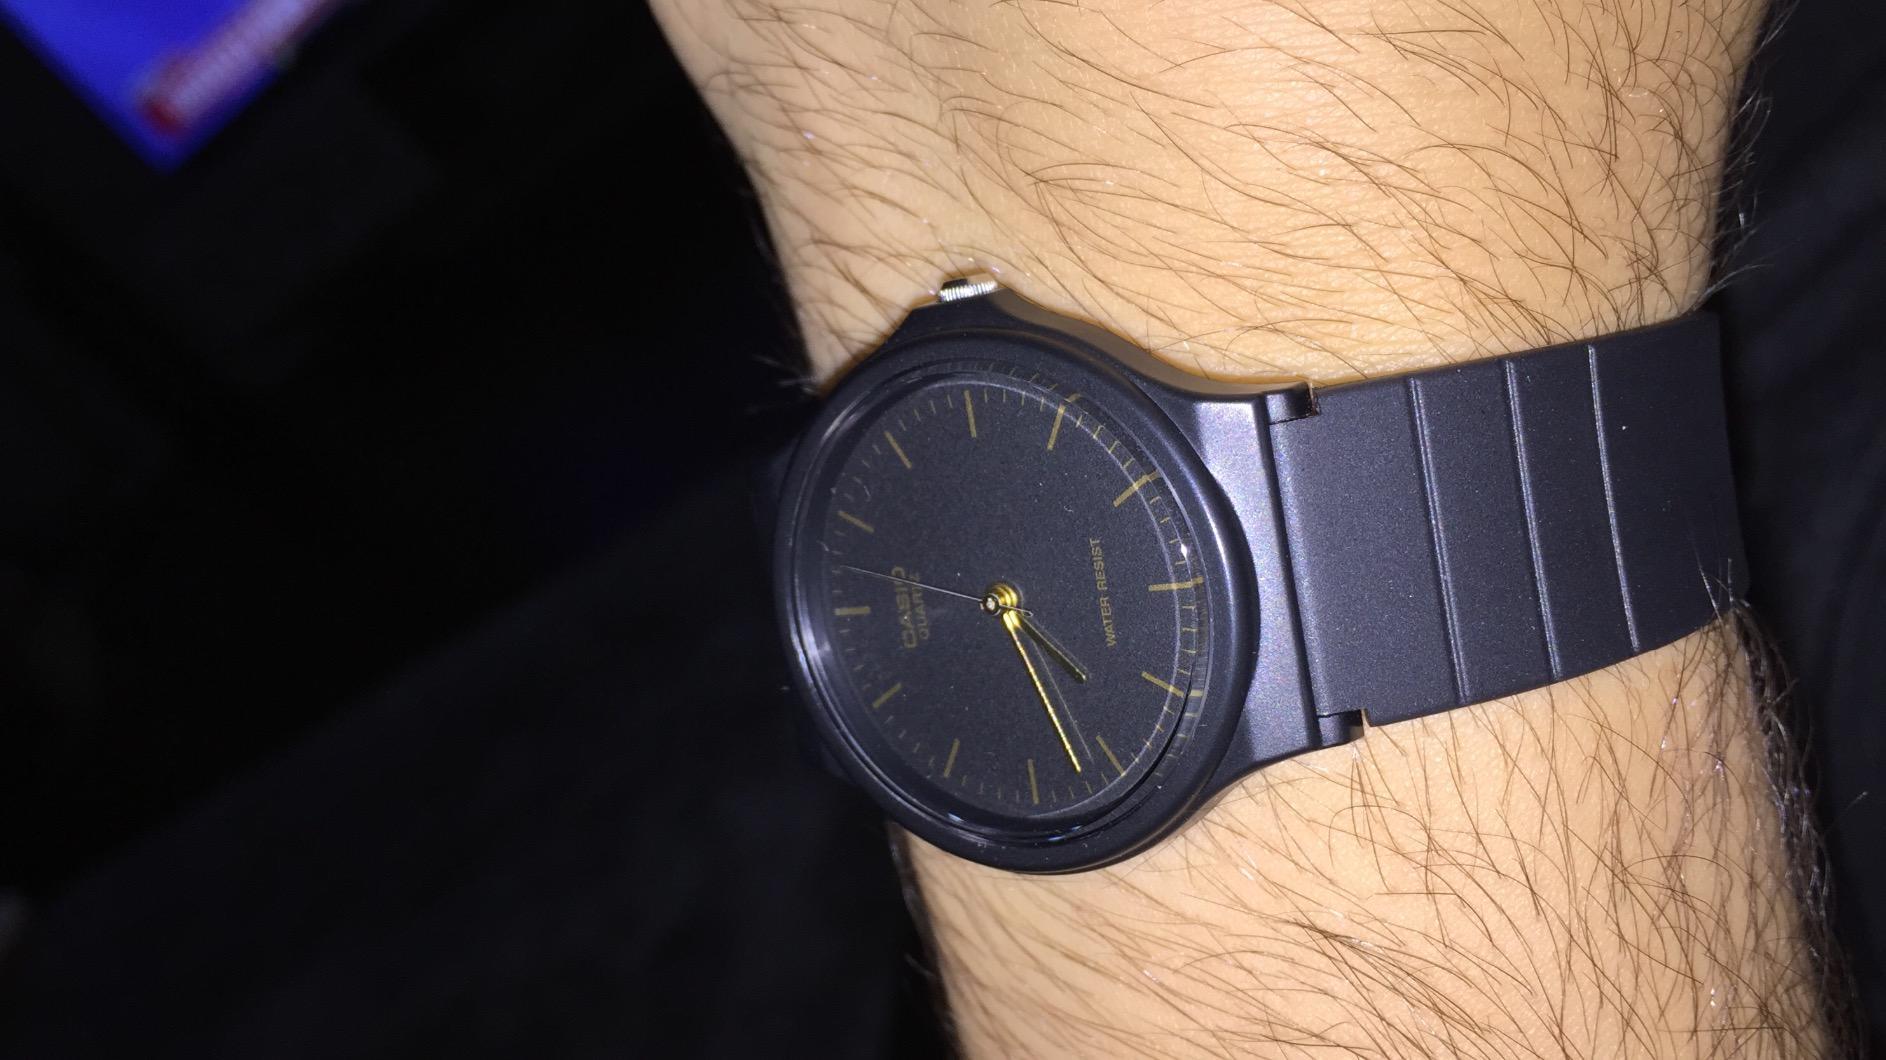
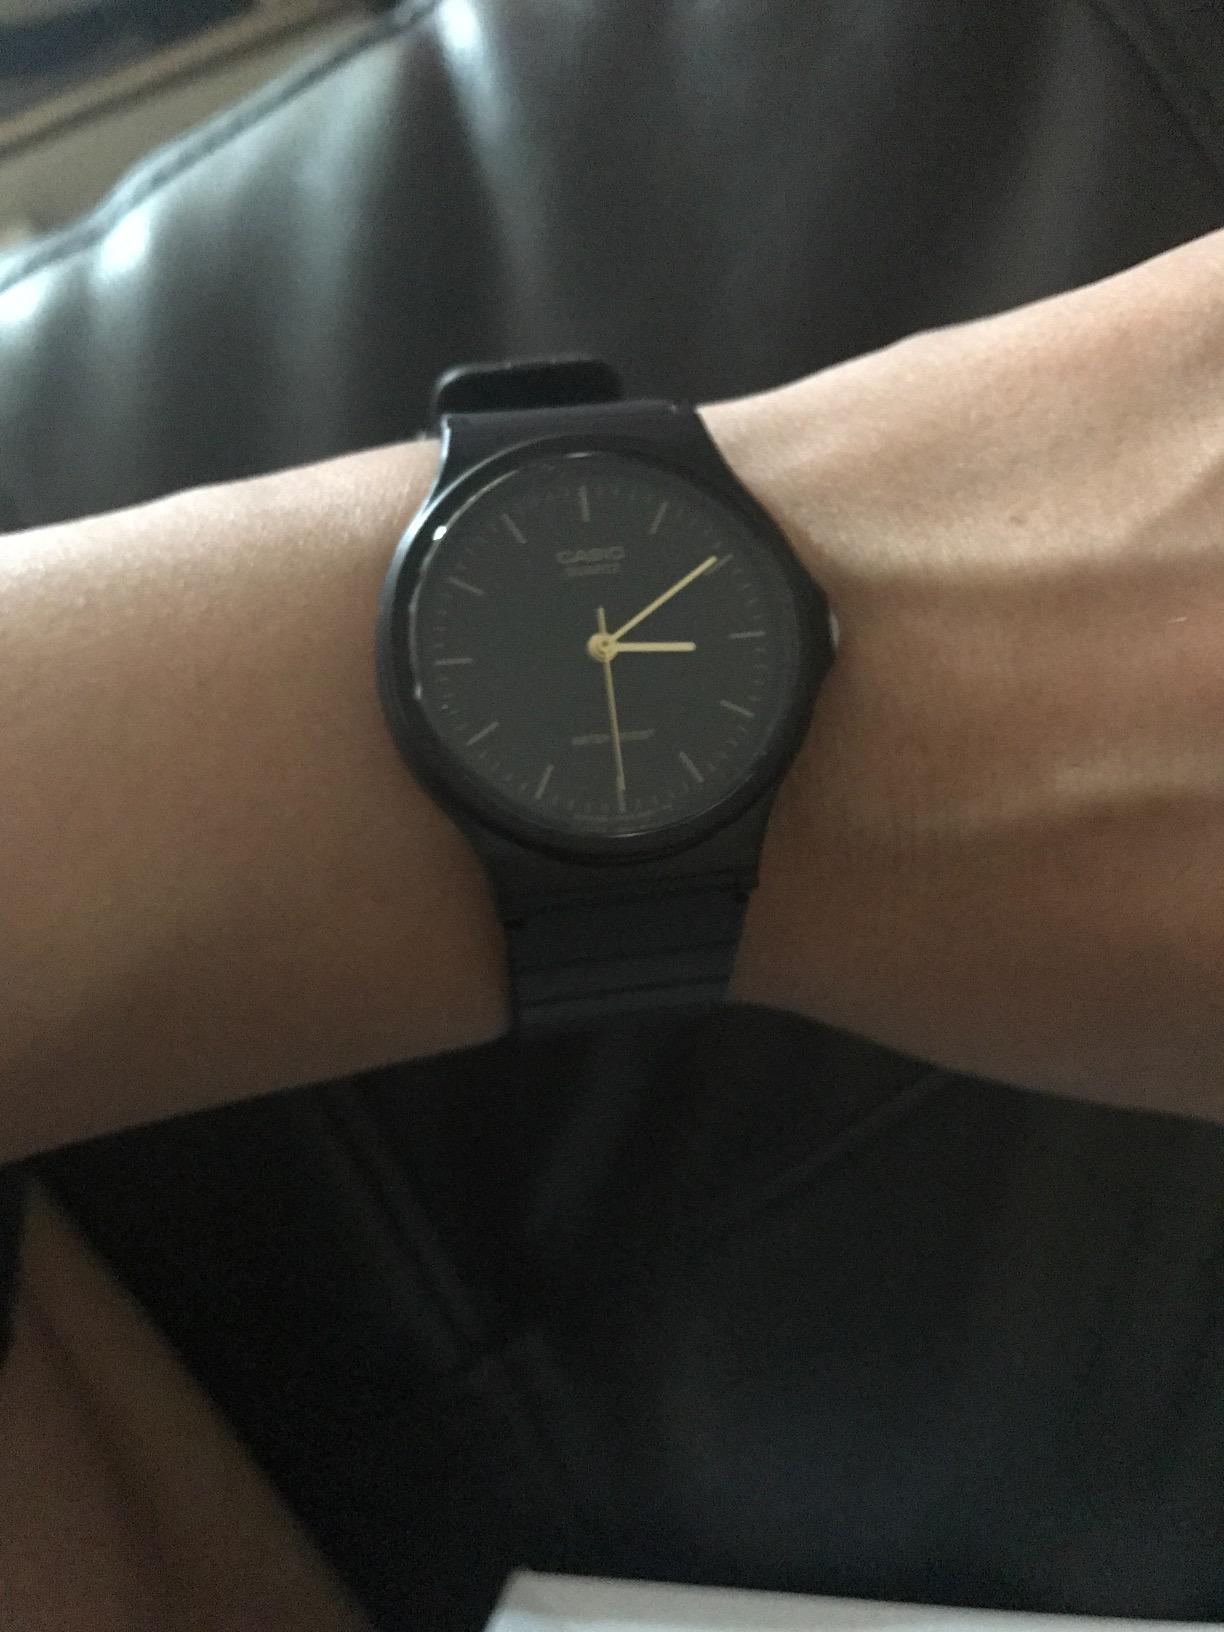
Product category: accessories_watch
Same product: yes